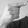
ASL letter: G